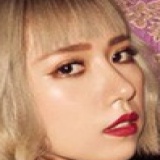
ca sĩ Min